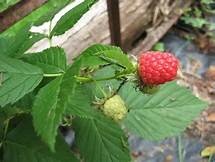
Label: raspberry